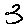
Label: 3